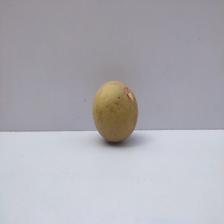
Size: Medium